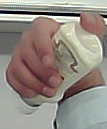
Product: heinz_mayo